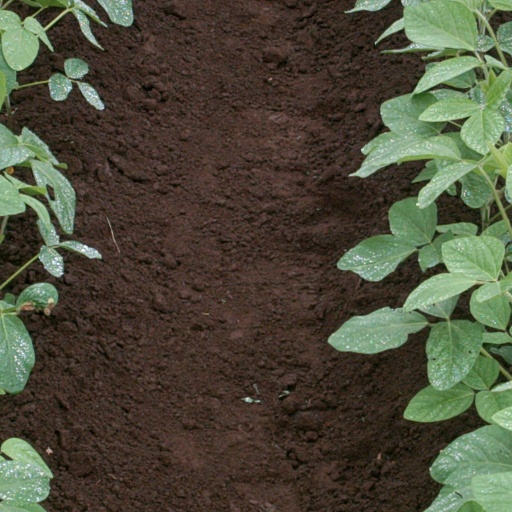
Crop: soybean